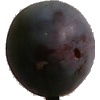
Label: Plum 3